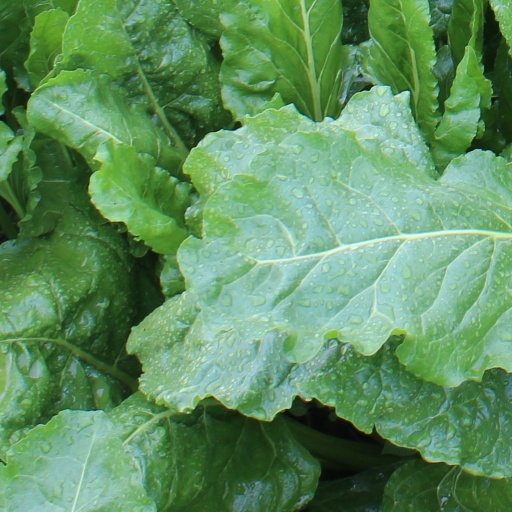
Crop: sugar beet